List of Hewlett-Packard products

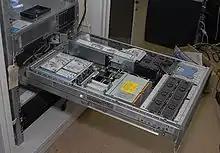
ProLiant DL380 G5

A series of notebook computers introduced in 2024 that included built-in artificial intelligence features. The name was originally used for a line of business-oriented laptops and notebooks made by Hewlett-Packard from 1993–2002.